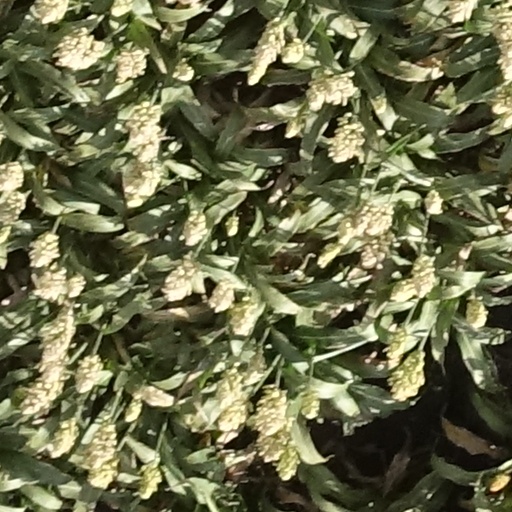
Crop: sorghum